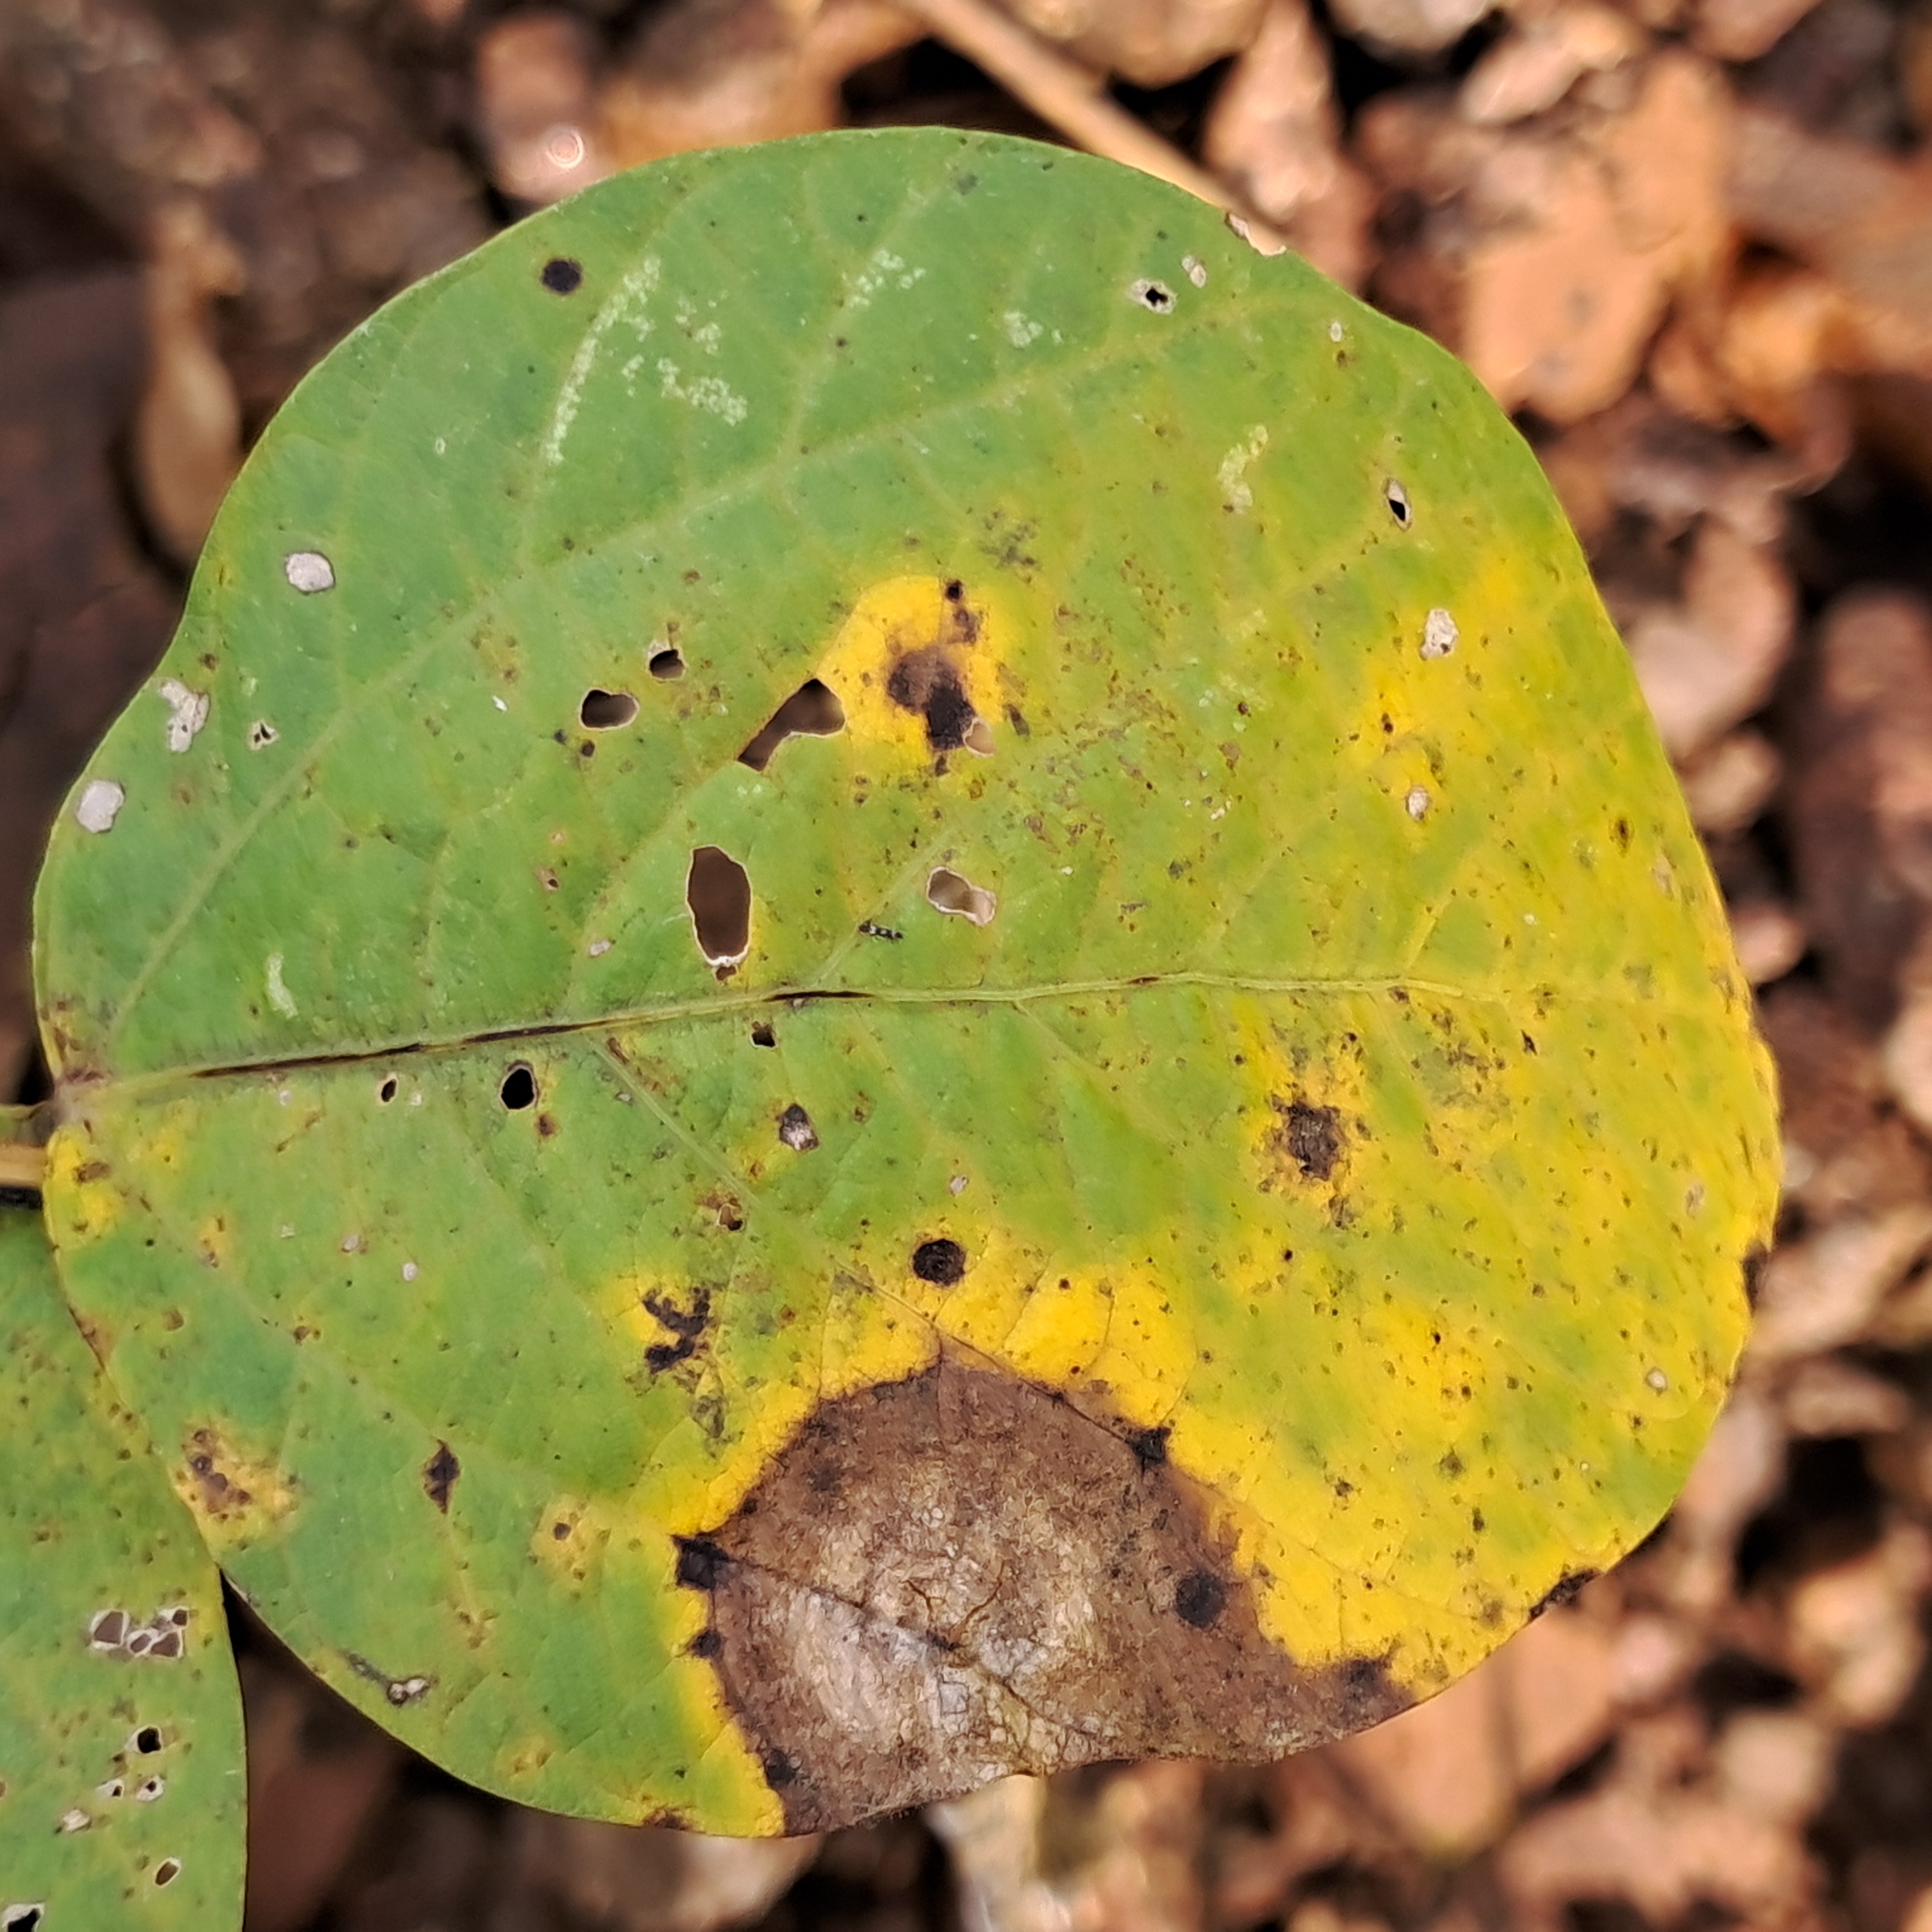
Label: Rust